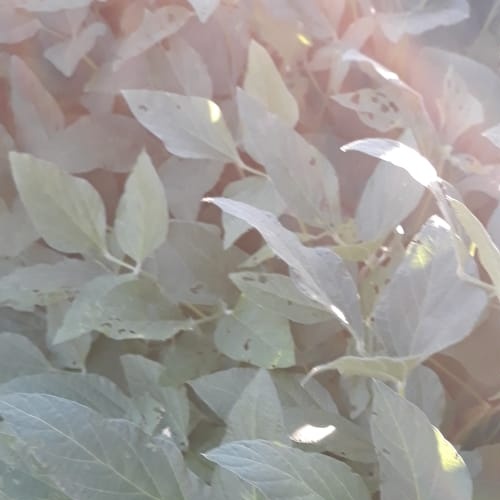
Label: Caterpillar